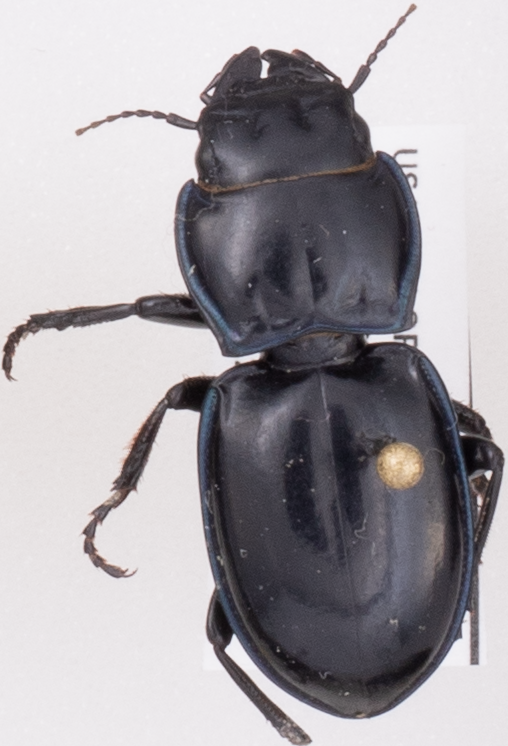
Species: Pasimachus elongatus
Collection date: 2022-08-31
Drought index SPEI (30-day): -1.22
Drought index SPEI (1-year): -1.69
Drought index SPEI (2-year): -1.13